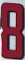
Number: 8